Clinton D. Gilson Barn

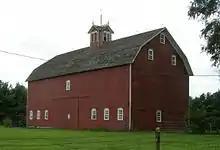
Gilson Farm is an outstanding example of a vernacular constructed farmstead for the late 19th Century.

The Gilson Barn is significant as one of the largest and most elaborate barns in Porter County, and as a representation of the work of Clinton D. Gilson, the original owner and builder. The barn took a year to build. It was constructed in sections and lifted into position by a pulley system pulled by a steam engine. Clinton Gilson was the builder hand traveled, with a crew, houses and barns. He installed a windmill to grind feed, an elevator to transport hay to the haymow, and gas lamps and piping: Two other barns in Boone Township have been identified Gilson barns. Neither the Maplehurst Farm Barn and the Arthur Gilson Barn have ornamental features.